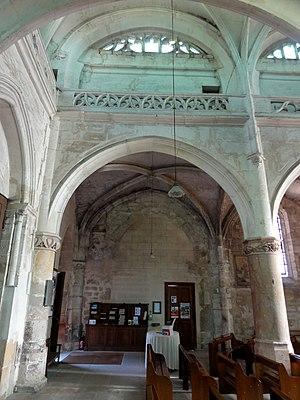
L'église de la Nativité de la Sainte-Vierge et Saint-Leu est une église catholique paroissiale située à Jouy-le-Moutier, en France. Longtemps connue comme église Notre-Dame de la Visitation, l'église de la Nativité de la Sainte-Vierge possède comme deuxième patron saint Loup de Sens. Sa partie la plus ancienne et la plus remarquable extérieurement est le clocher roman à deux étages de baies, coiffé d'une flèche octogonale en pierre. Il ne devrait pas être beaucoup antérieur à 1130. S'élevant au-dessus de la croisée du transept, sa base sépare la nef du chœur, et afin de mieux les faire communiquer, elle a été rehaussée au XVIᵉ siècle. Les chapiteaux romans ont pour la plupart été conservés lors de cette opération hardie. Si la base du clocher est désormais aussi haute que la nef, elle est toutefois étroite, ce qui a motivé le déplacement de l'autel à la fin de la nef. Le beau chœur des années 1220 / 1240 influencé par l'architecture de la cathédrale Notre-Dame de Paris, dont le chapitre nommait à la cure, est ainsi sans usage.